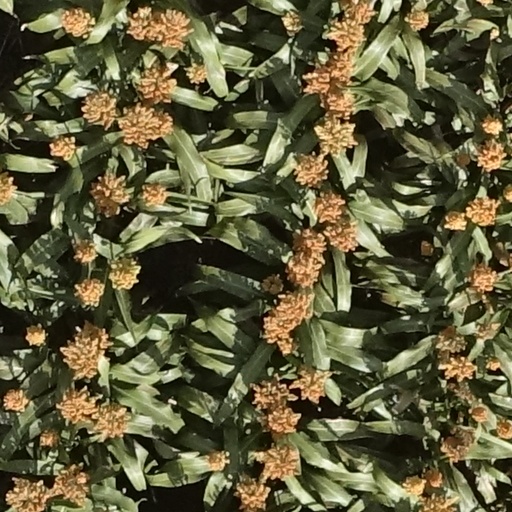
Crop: sorghum